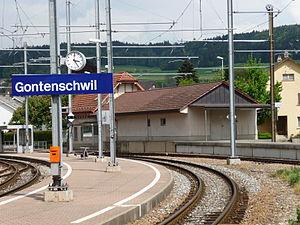
Gontenschwil est une commune suisse du canton d'Argovie, située dans le district de Kulm.